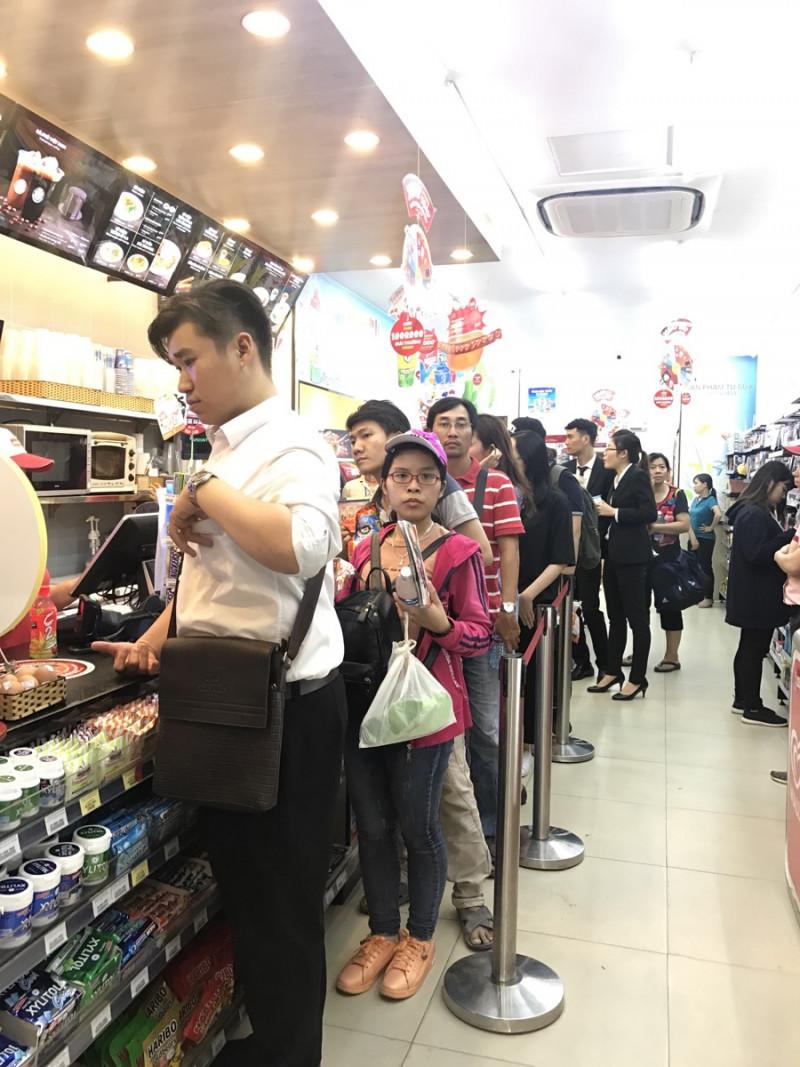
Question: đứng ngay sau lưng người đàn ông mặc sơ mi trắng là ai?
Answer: cô gái mặc áo khoác hồng